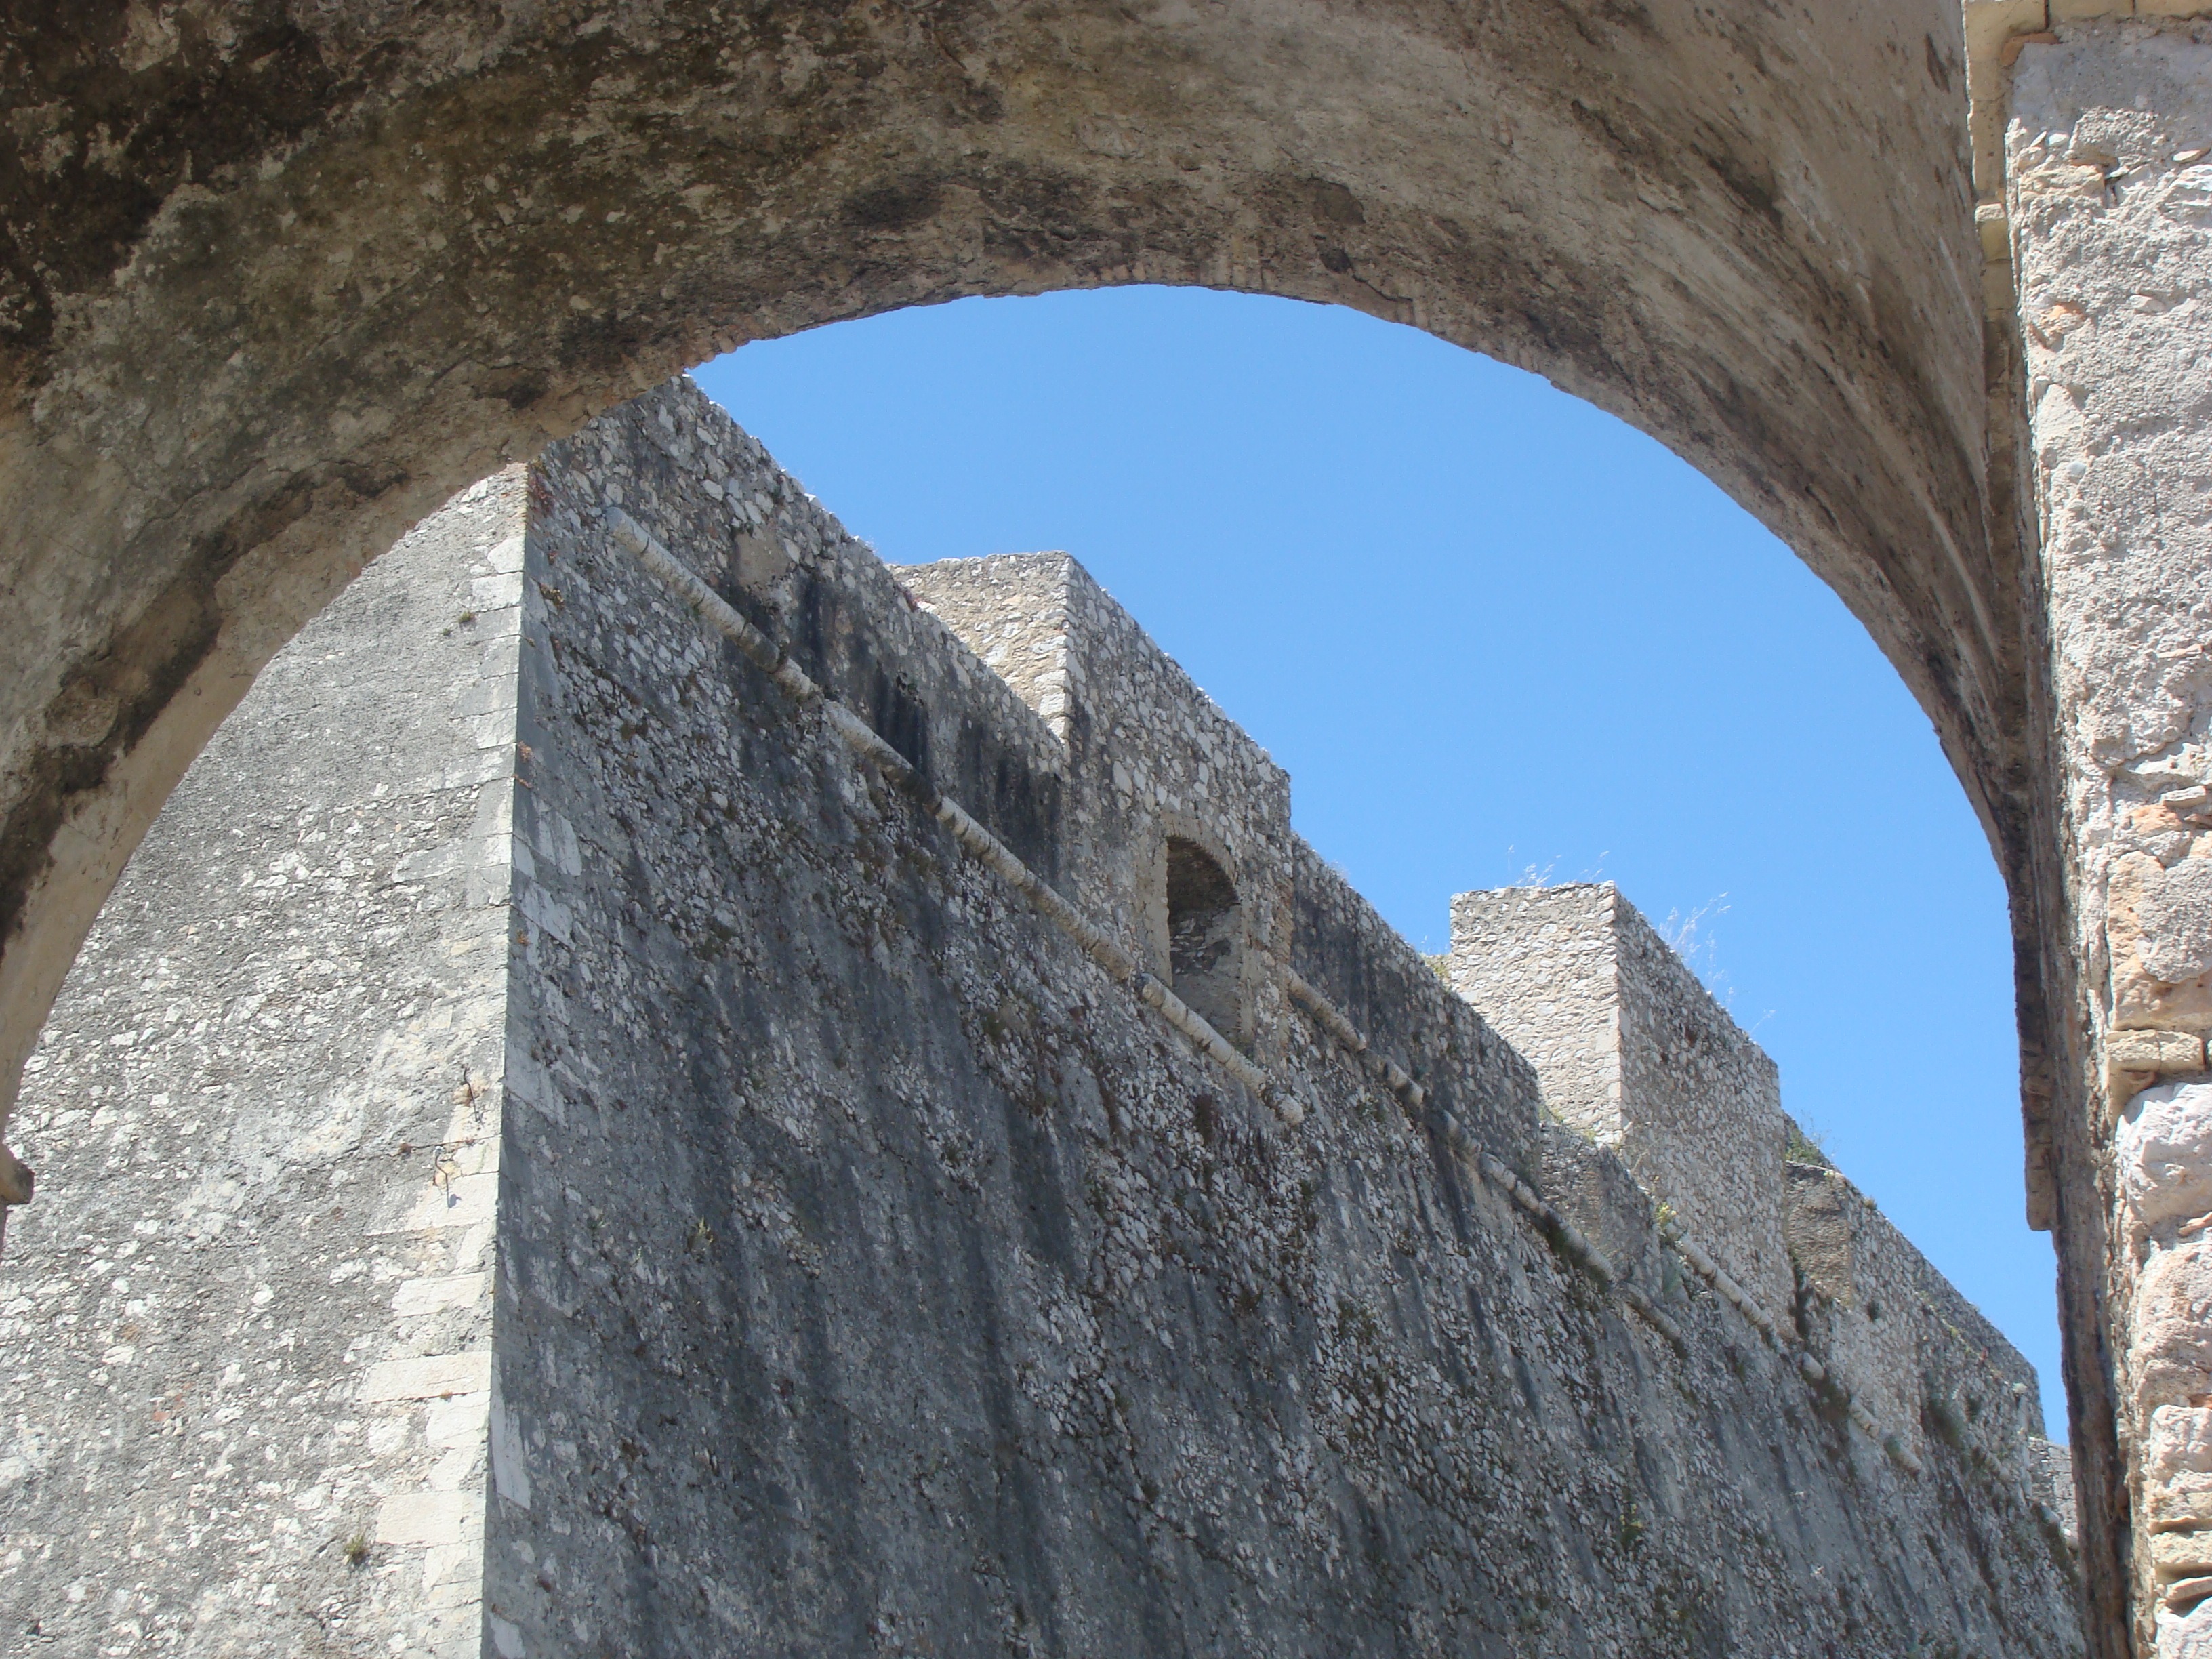
rock, light, architecture, wall, tunnel, formation, france, arch, castle, fortification, ruins, monastery, history, ancient history